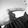
ASL letter: G